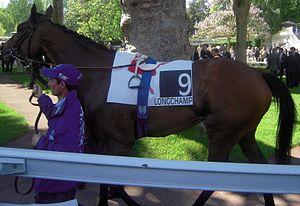
Goldikova, est un cheval de course pur-sang anglais, née en 2005 de l'union d’Anabaa et Born Gold, par Blushing Groom. Elle appartient à Alain et Gérard Wertheimer, qui en sont les éleveurs, est entraînée par Freddy Head et montée par Olivier Peslier.